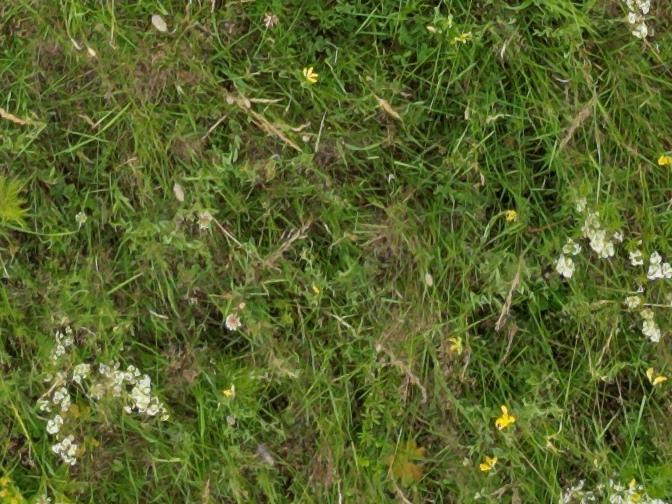
Flowers visible: yarrow flowers, yarrow flowers, yarrow flowers